Cheburashka (2023 film)

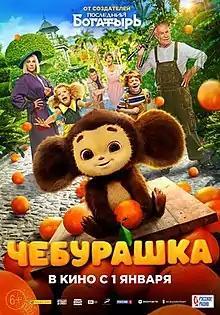
Theatrical release poster

Cheburashka, also known as Chebi: My Fluffy Friend is a 2023 Russian live-action/animated children's comedy film directed by Dmitry Dyachenko. The film is an adaptation of the 1960s Eduard Uspensky's children's book "Gena the Crocodile and His Friends", and its Soviet animated adaptation about the characters Gena the Crocodile and Cheburashka. The film stars Olga Kuzmina as the titular character along with Sergei Garmash, Fyodor Dobronravov, and Elena Yakovleva. The production for the film began as early as 2020, with filming beginning in early 2021 at the Sochi Arboretum.